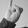
ASL letter: I